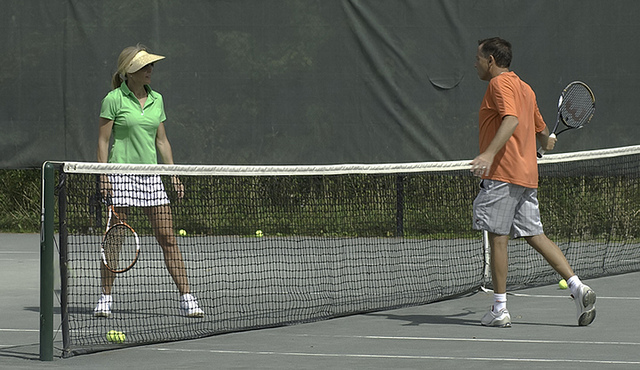
người đàn ông và người phụ nữ đang cầm vợt tennis đứng sát lưới thảo luận